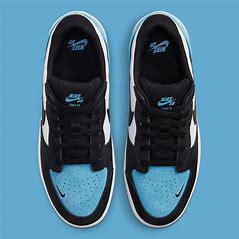
Brand: Nike
Model: SB Force 58